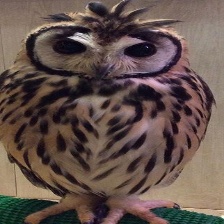
Species: STRIPED OWL
Scientific name: ASIO CLAMATOR
ImageNet parent category: great_grey_owl